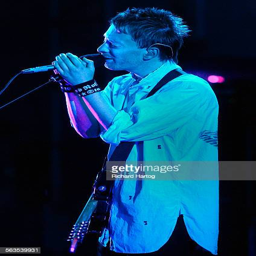
artist sings during the concert thursday night